Baghdadi Jews

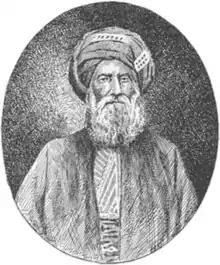
David Sassoon, 1792–1864.

With the rise of British power in India, Surat declined in importance as British-controlled Calcutta and Bombay became more important in trade. Baghdadi settlement shifted first to Bombay and then principally to Calcutta, then the capital of British India and the centre of the jute, muslin, and opium trades. Jewish merchants from Aleppo, traditionally the end of the historic caravan route from India, played an important role in founding the Calcutta Jewish cemetery, which was opened in 1812.